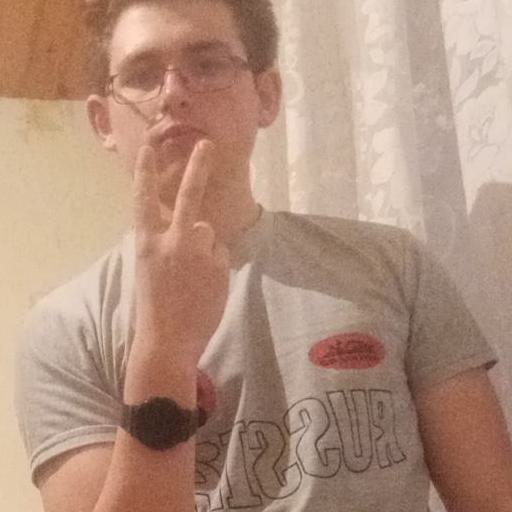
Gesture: peace_inverted